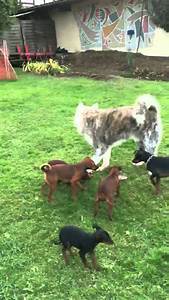
Label: dog